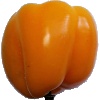
Label: Pepper Yellow 1